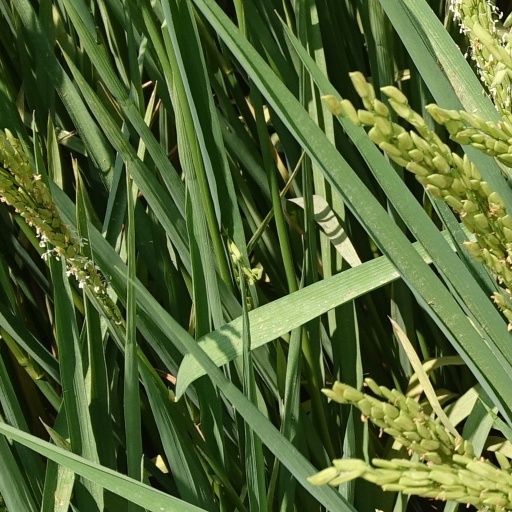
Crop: rice